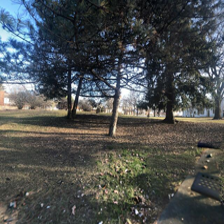
Label: streetView